Ignatius Kutu Acheampong

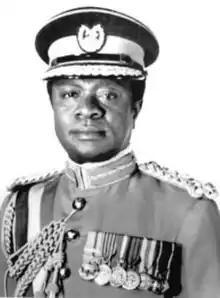
Official portrait, 1972

Ignatius Kutu Acheampong (23 September 1931 – 16 June 1979) was a Ghanaian military officer and politician who was the military head of state of Ghana from 13 January 1972 to 5 July 1978, when he was deposed in a palace coup. He was executed by firing squad on 16 June 1979.